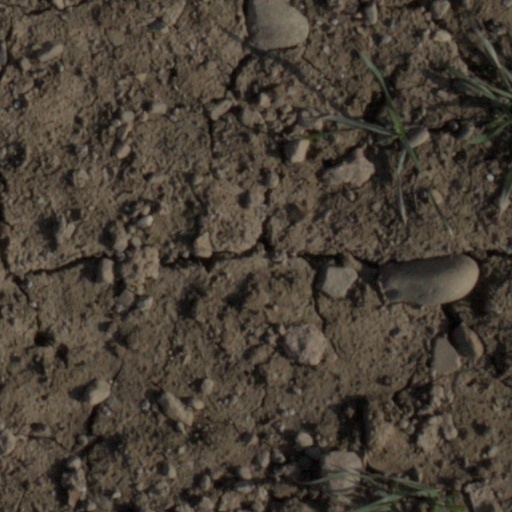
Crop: wheat